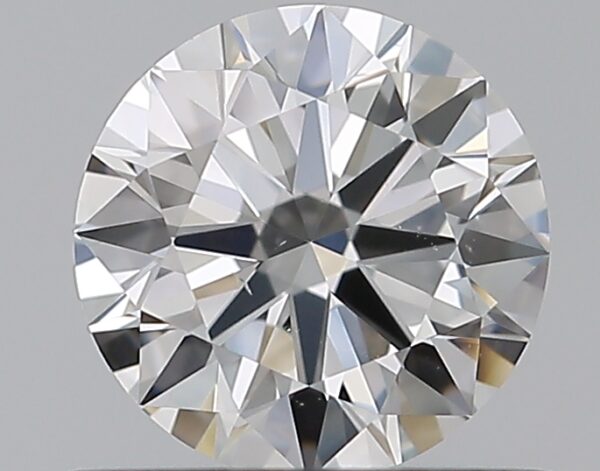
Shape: round
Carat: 0.56
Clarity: VS1
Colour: E
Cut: EX
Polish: EX
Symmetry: EX
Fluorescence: N
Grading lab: GIA
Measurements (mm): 5.27 x 5.31 x 3.2